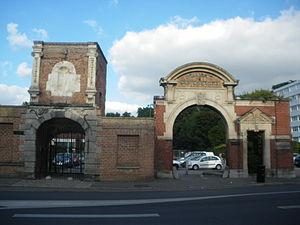
Vue de l'entrée de l'ancien couvent des Croisiers et de la porte de la brasserie-malterie Mulle Gadenne de Lannoy dans le Nord. This building is indexed in the Base Mérimée, a database of architectural heritage maintained by the French Ministry of Culture,
Cet article recense une partie des monuments historiques du Nord, en France.
Lannoy est une commune française située dans le département du Nord en région Hauts-de-France. Elle fait partie de la Métropole européenne de Lille.
Cet article recense les monuments historiques de la métropole européenne de Lille, en France.